City of Grants Pass v. Johnson

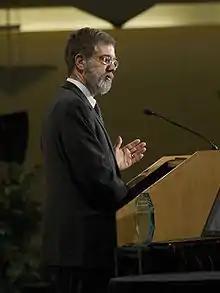
Edwin Kneedler argued the position of the federal government

The Oregon Law Center, which supports low-income Oregonians, filed a class action lawsuit on behalf of Debra Blake (1959–2021) in the United States District Court for the District of Oregon in October 2018. At the time of filing, Blake had been homeless in Grants Pass, Oregon, between eight and ten years, occasionally entering temporary transitional housing. Grants Pass had levied civil fines against violators of anti-camping, anti-sleeping, and parking exclusion ordinances. The city imposed criminal penalties of trespassing on repeat violators who continued to reside on public land.